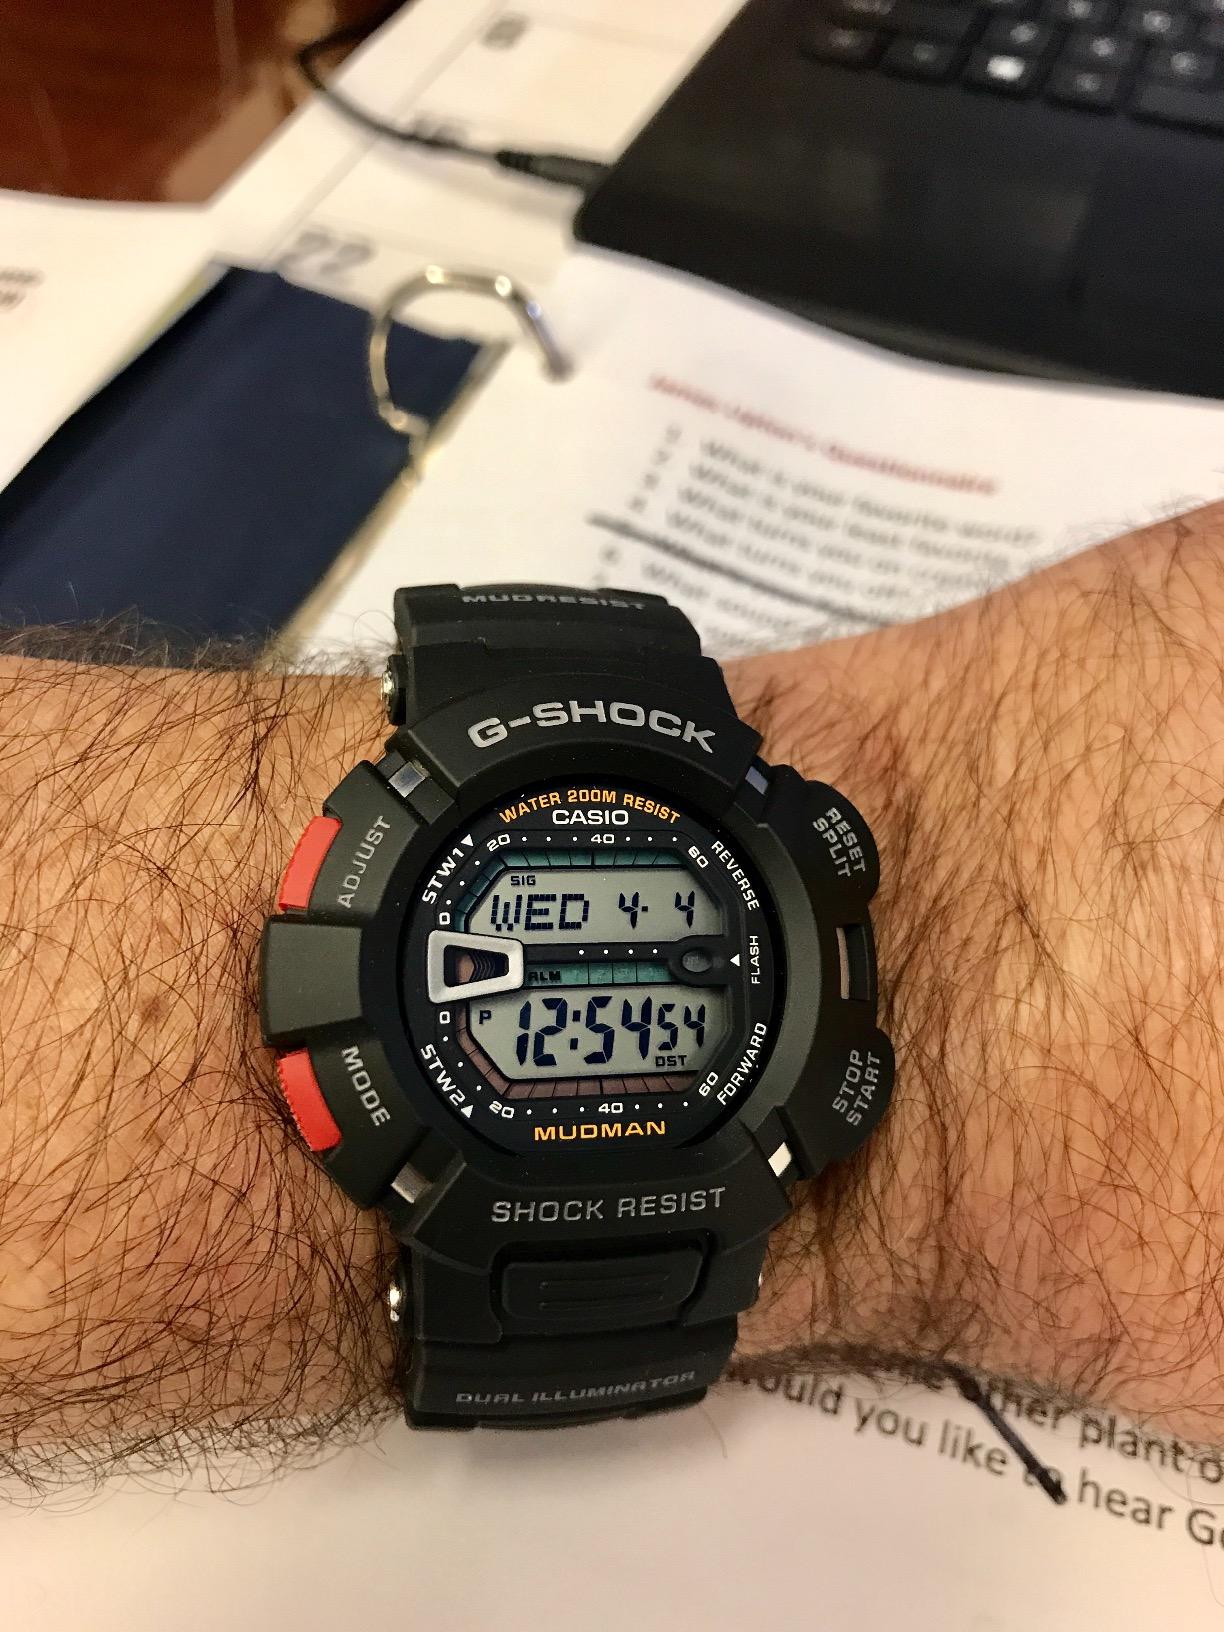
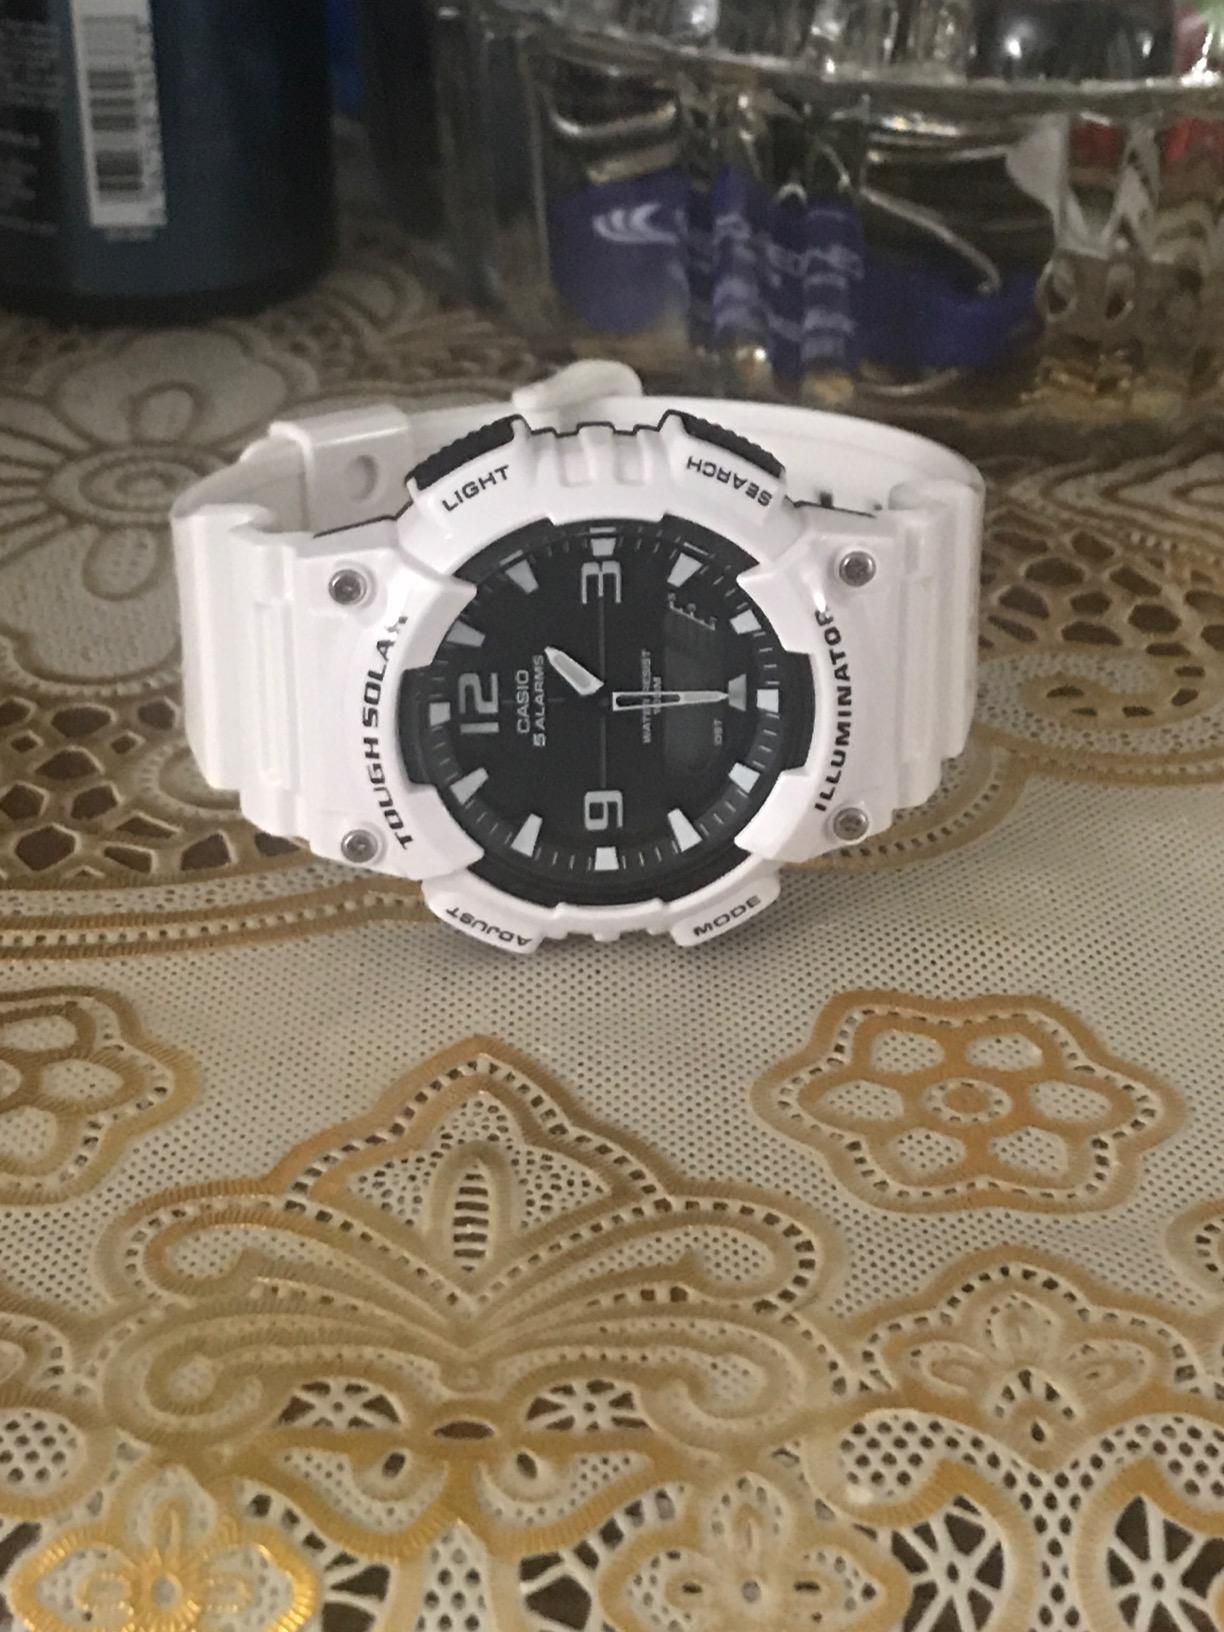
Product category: accessories_watch
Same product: no